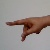
The image shows a hand gesture representing the letter 'P' in Indian Sign Language.